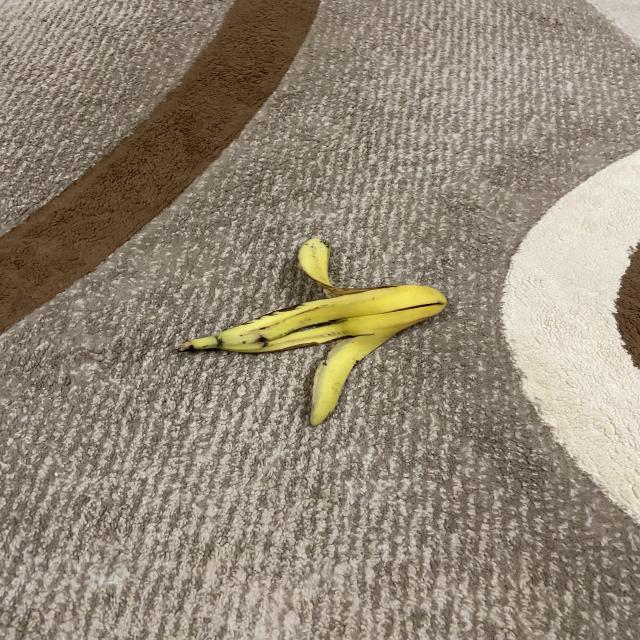
Label: bananas